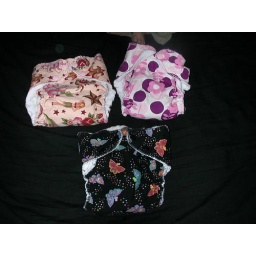
Pink tatto flash with lay in soaker, pink flowers and butterfly have sewen in soaker. Everything is lined with OV.